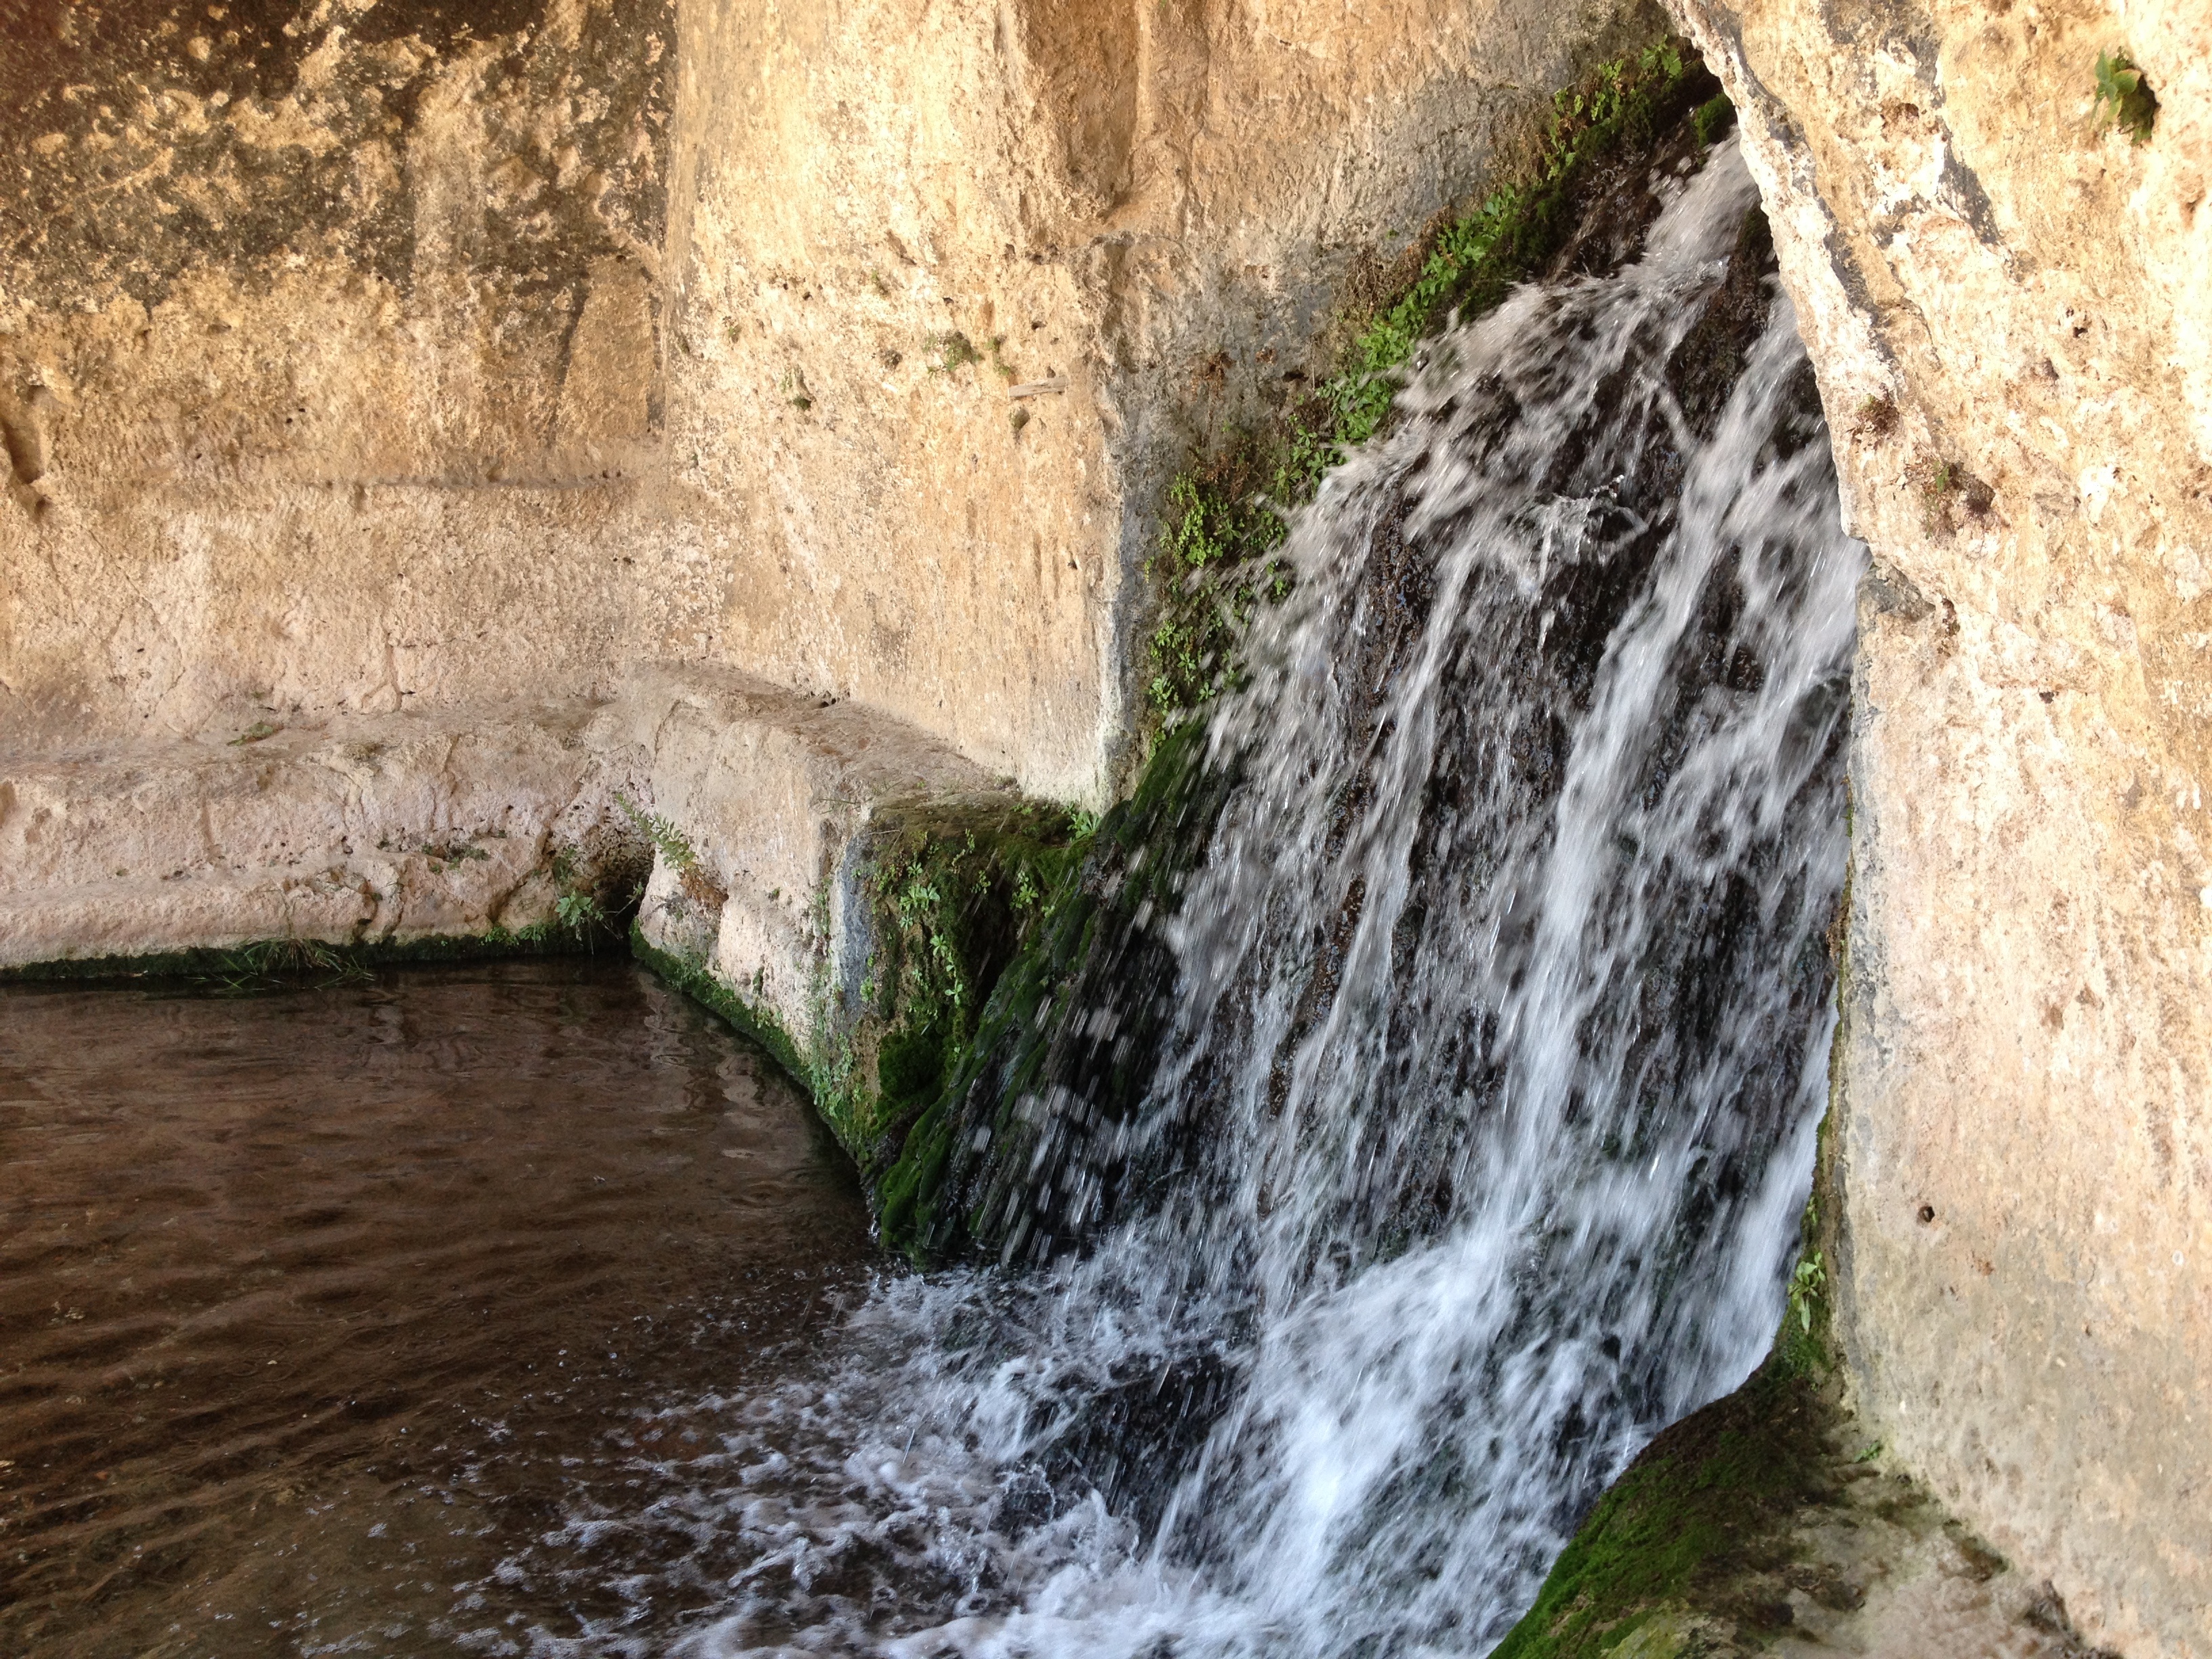
water, rock, waterfall, river, formation, cliff, cave, cascade, canyon, terrain, waterway, body of water, water feature, wadi